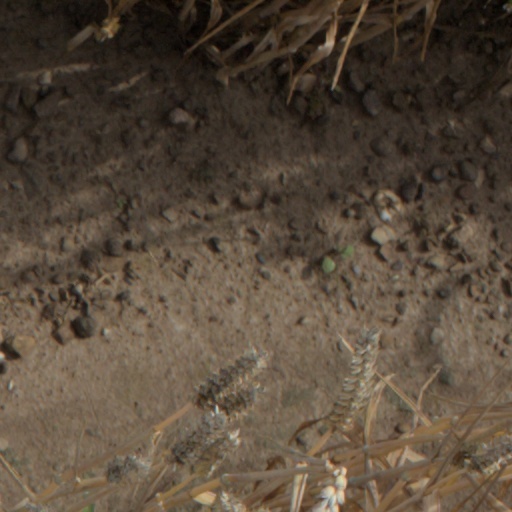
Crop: wheat